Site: brandenburg
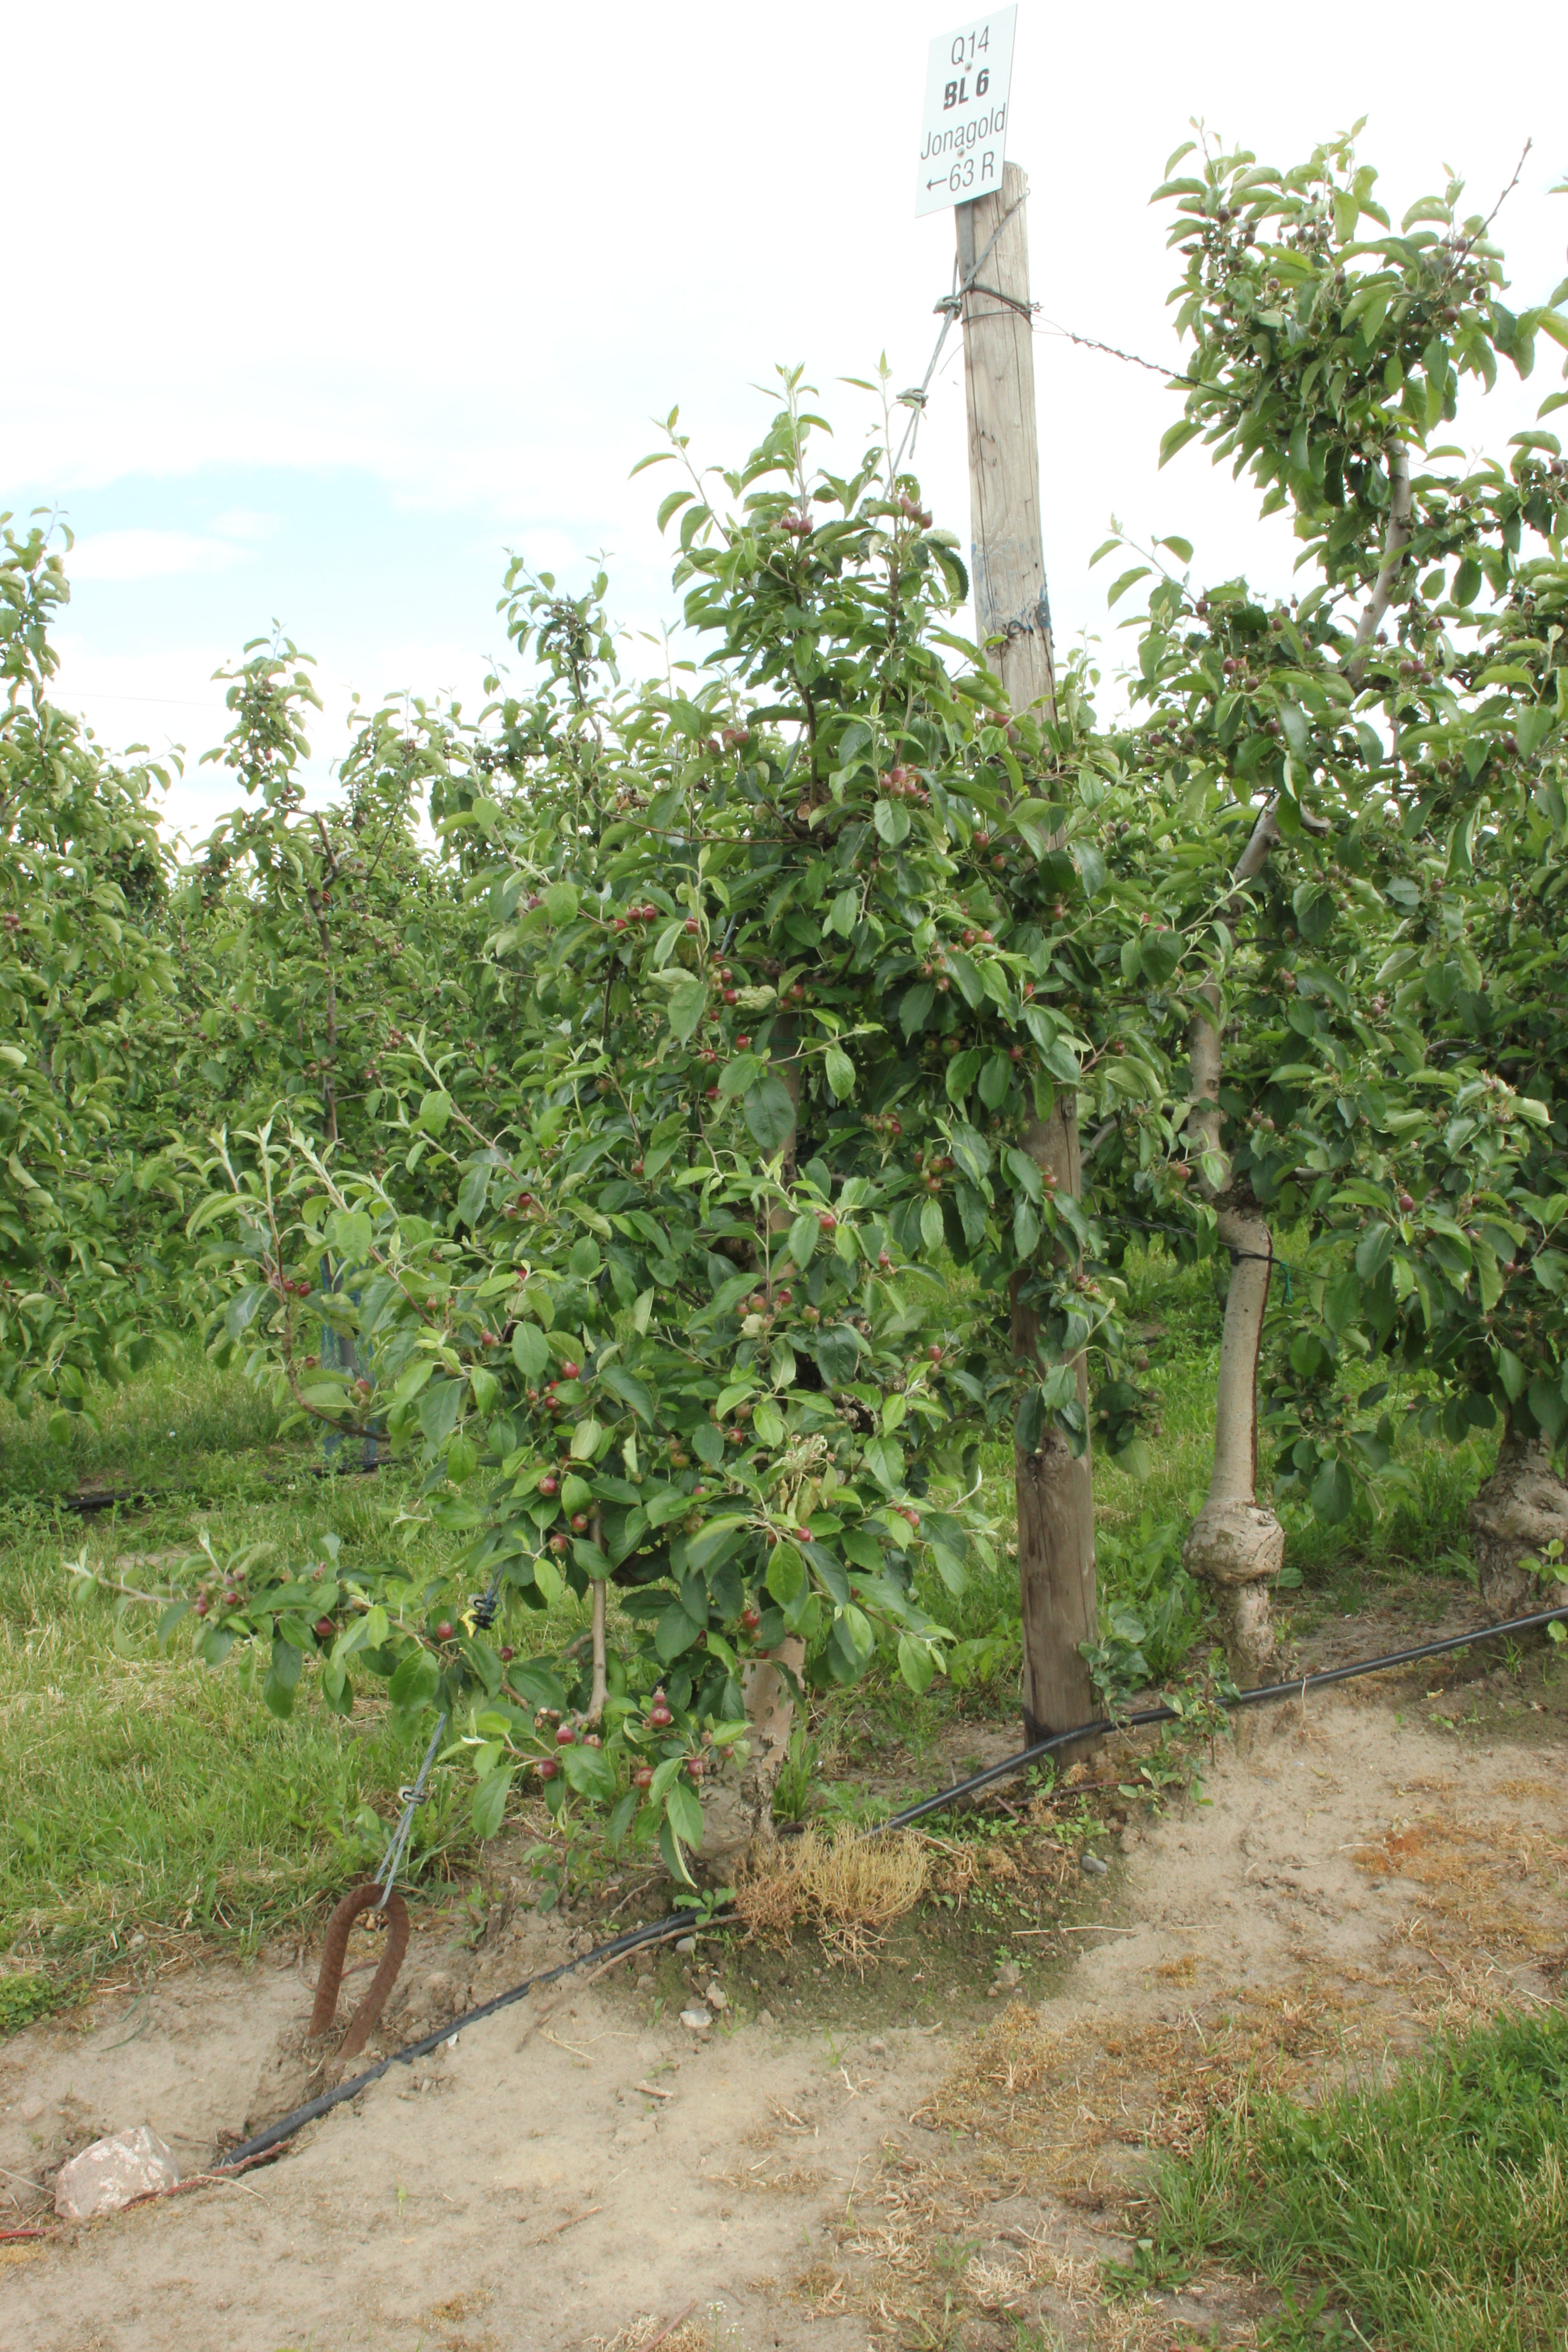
Growth stage (BBCH 72): Development of fruit